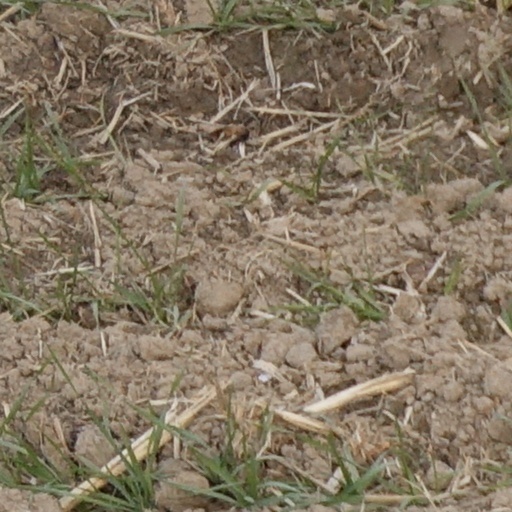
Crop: wheat